European Central Bank

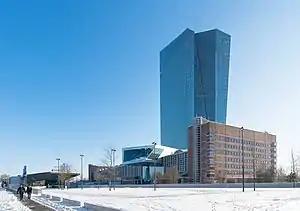
The new ECB headquarters, which opened in 2014

In December 2021 the ECB announced that it would discontinue net purchases under the PEPP as from the end of March 2022 and that it intended to reinvest the principal payments from maturing securities at least until the end of 2024.